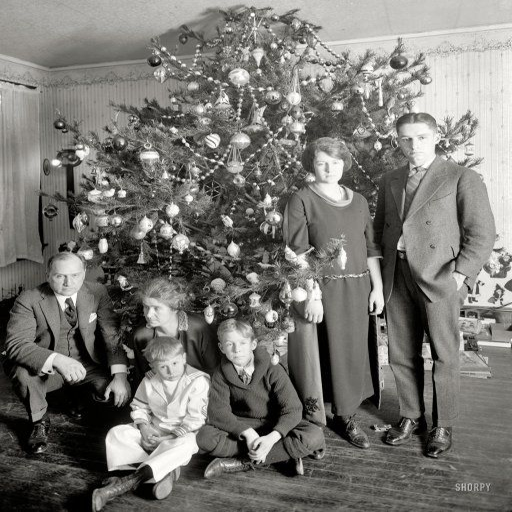
western christian holiday from person